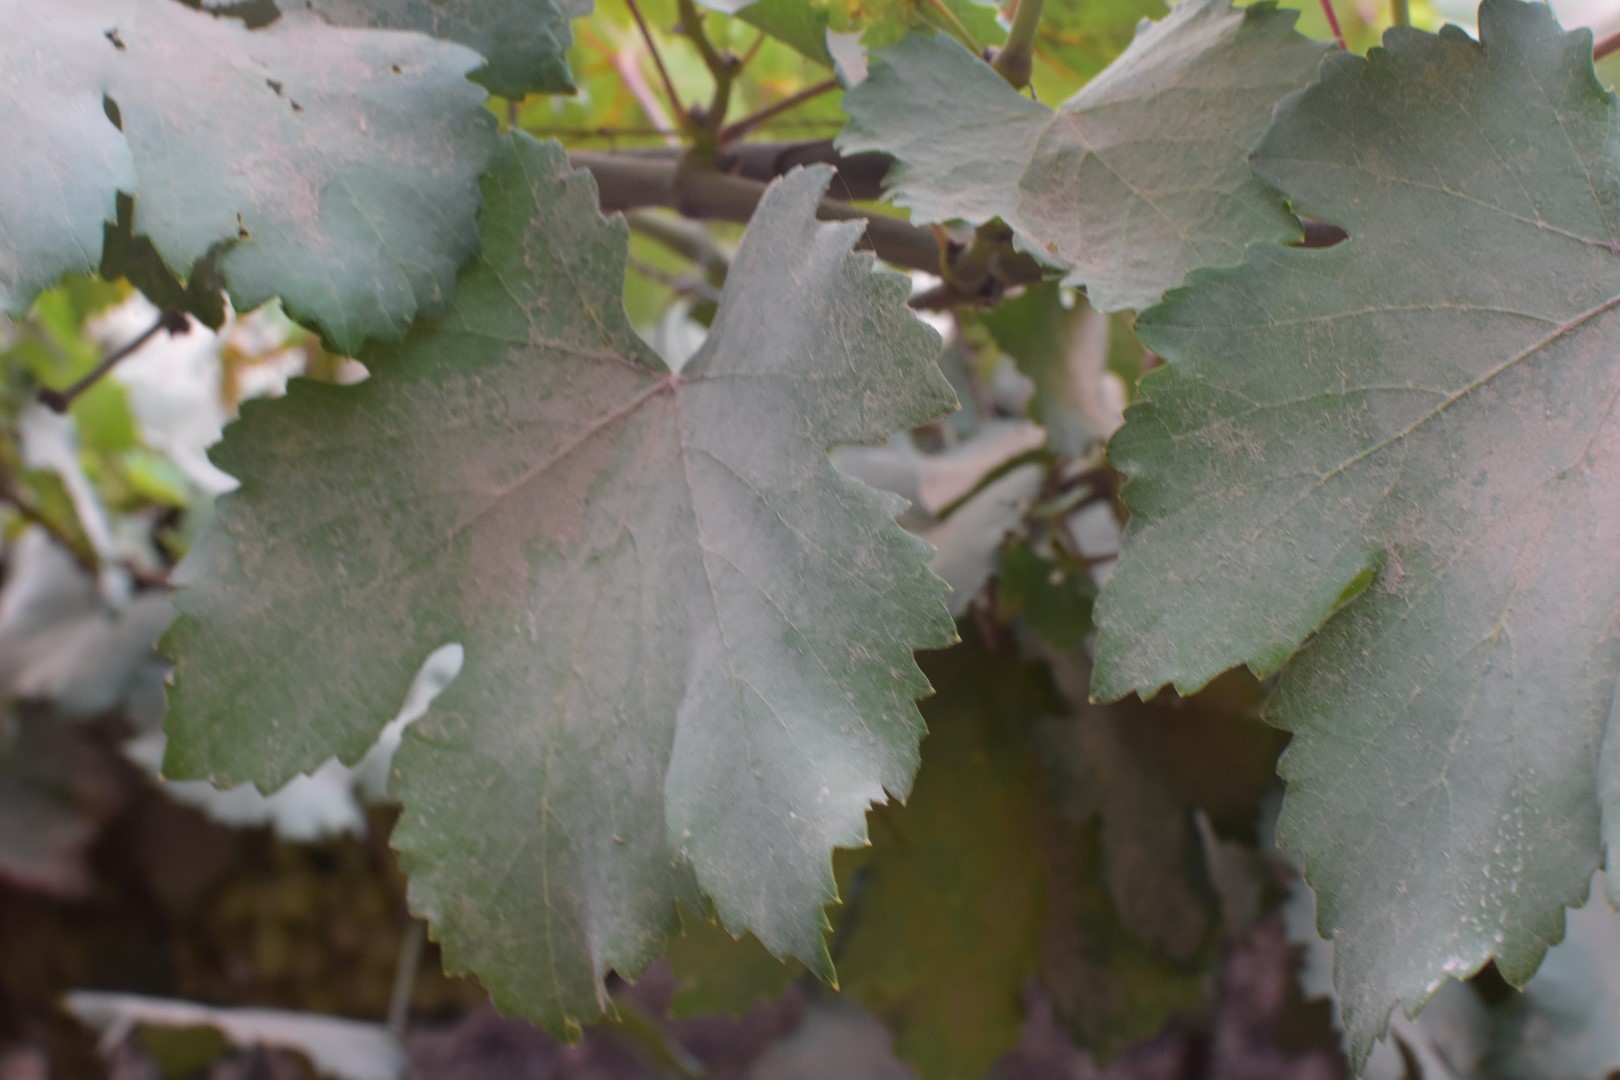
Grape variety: Kamali